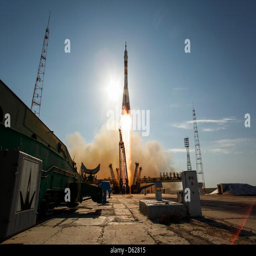
the rocket launches carrying automobile model